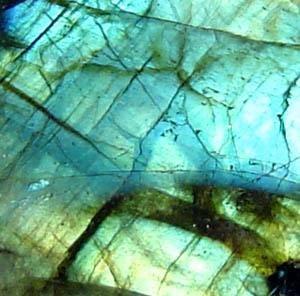
La labradorite est un minéral de la famille des feldspaths plagioclases. Il s'agit d'une variété d'anorthite reconnue par l'IMA, caractérisée par un rapport Ab/An compris entre 30/70 et 50/50. La formule chimique est (Al, Si)₄O₈, avec des traces de Fe, K et H₂O.